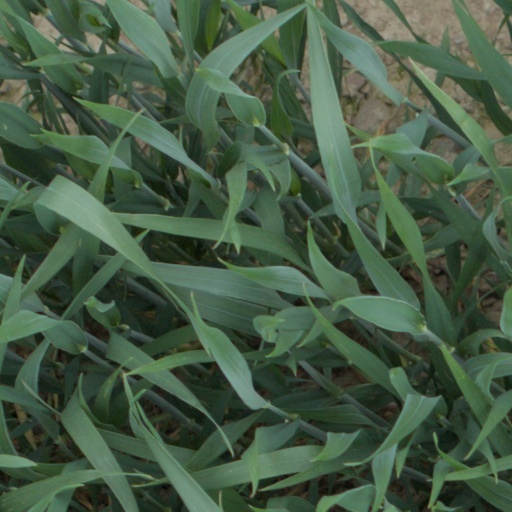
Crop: wheat